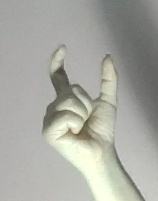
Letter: nun